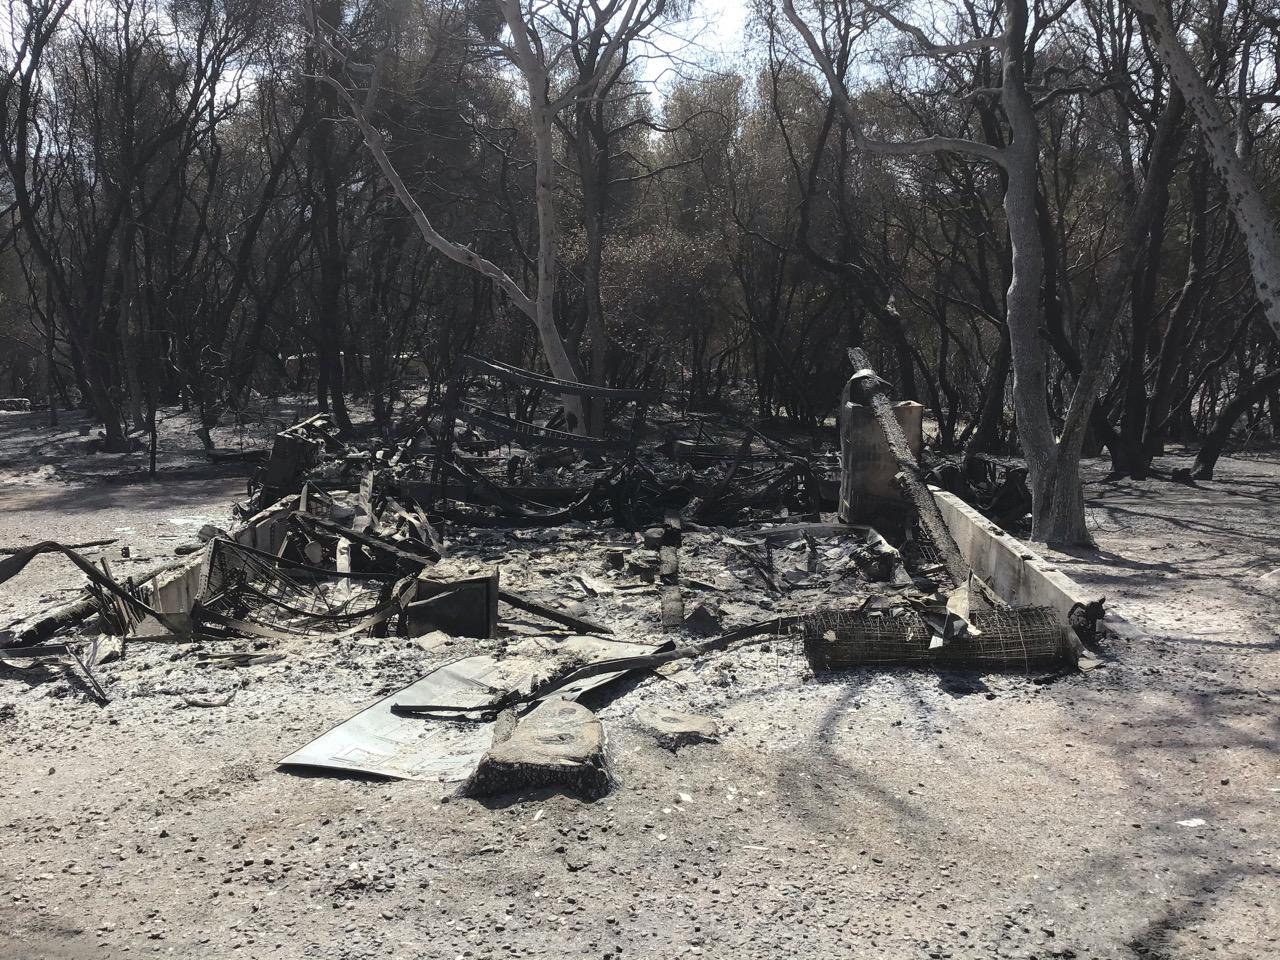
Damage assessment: destroyed